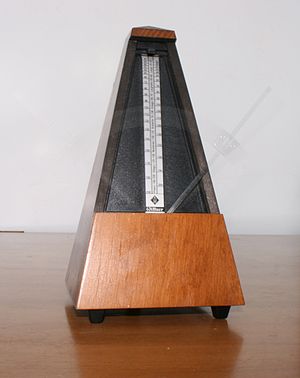
Metronom
Metronom med svingende pendul.
En metronom signalerer taktslag enten med lyd eller lys. Tempoet angives i enheden slag pr. minut. De første metronomer, der blev lavet var mekaniske og denne type bruges endnu. I en mekanisk metronom er der et pendul, hvis længde kan reguleres, så svingningstiden ændres. Når pendulet er i yderpositionerne, rammes en den faste del af metronomen, så der høres en lyd. På pendulet er markeret en skala, som viser tempoet i slag pr minut.